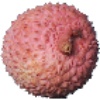
Label: Lychee 1